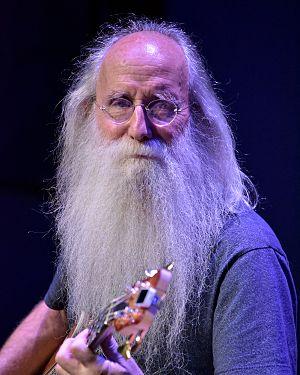
Leland Bruce "Lee" Sklar, né le 28 mai 1947, est un bassiste américain ayant collaboré avec un nombre important d'artistes internationaux. Durant sa carrière il a contribué à plus de 2 000 albums en tant que musicien de studio.
Toto est un groupe de rock américain créé en 1976 par Jeff Porcaro et David Paich, auxquels se joignent Steve Lukather, Steve Porcaro, David Hungate et Bobby Kimball. Après des débuts prometteurs, le groupe atteint la consécration dans les années 1980 avec son album Toto IV. En 1982, Mike Porcaro remplace David Hungate à la basse. En moins de dix ans, Toto change plusieurs fois de chanteur principal, engageant Fergie Frederiksen, Joseph Williams puis Jean-Michel Byron. En août 1992, Toto doit faire face à la mort accidentelle de son membre cofondateur, Jeff Porcaro, remplacé par l'Anglais Simon Phillips.